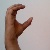
The image shows a hand gesture representing the letter 'C' in Indian Sign Language.